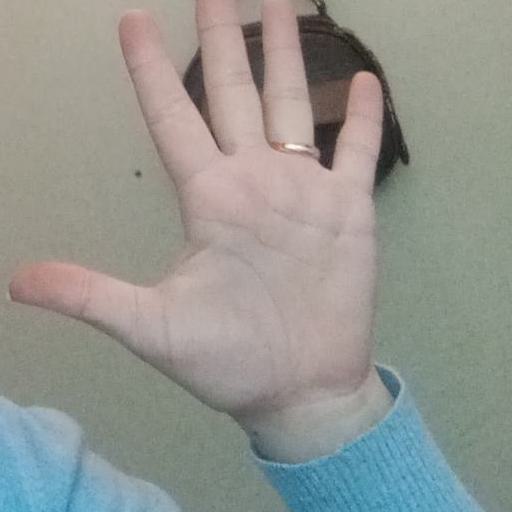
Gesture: palm